Uguisudanichō, Shibuya

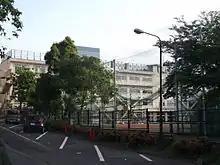
Hachiyama Junior High School

All of Uguisudanicho is zoned to Sarugaku Elementary School, and Hachiyama Junior High School.